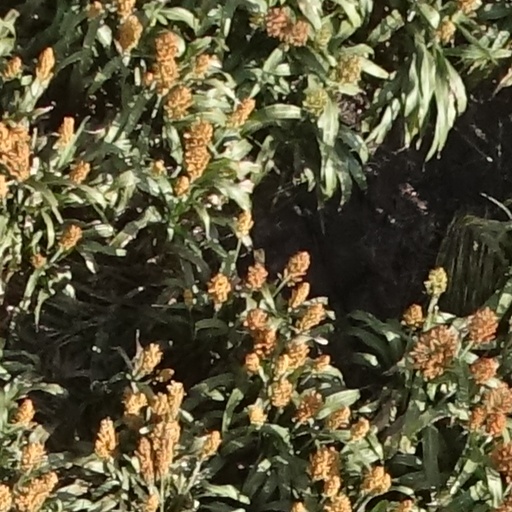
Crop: sorghum